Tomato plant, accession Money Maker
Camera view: bottom (45 deg); turntable rotation: 60 degrees
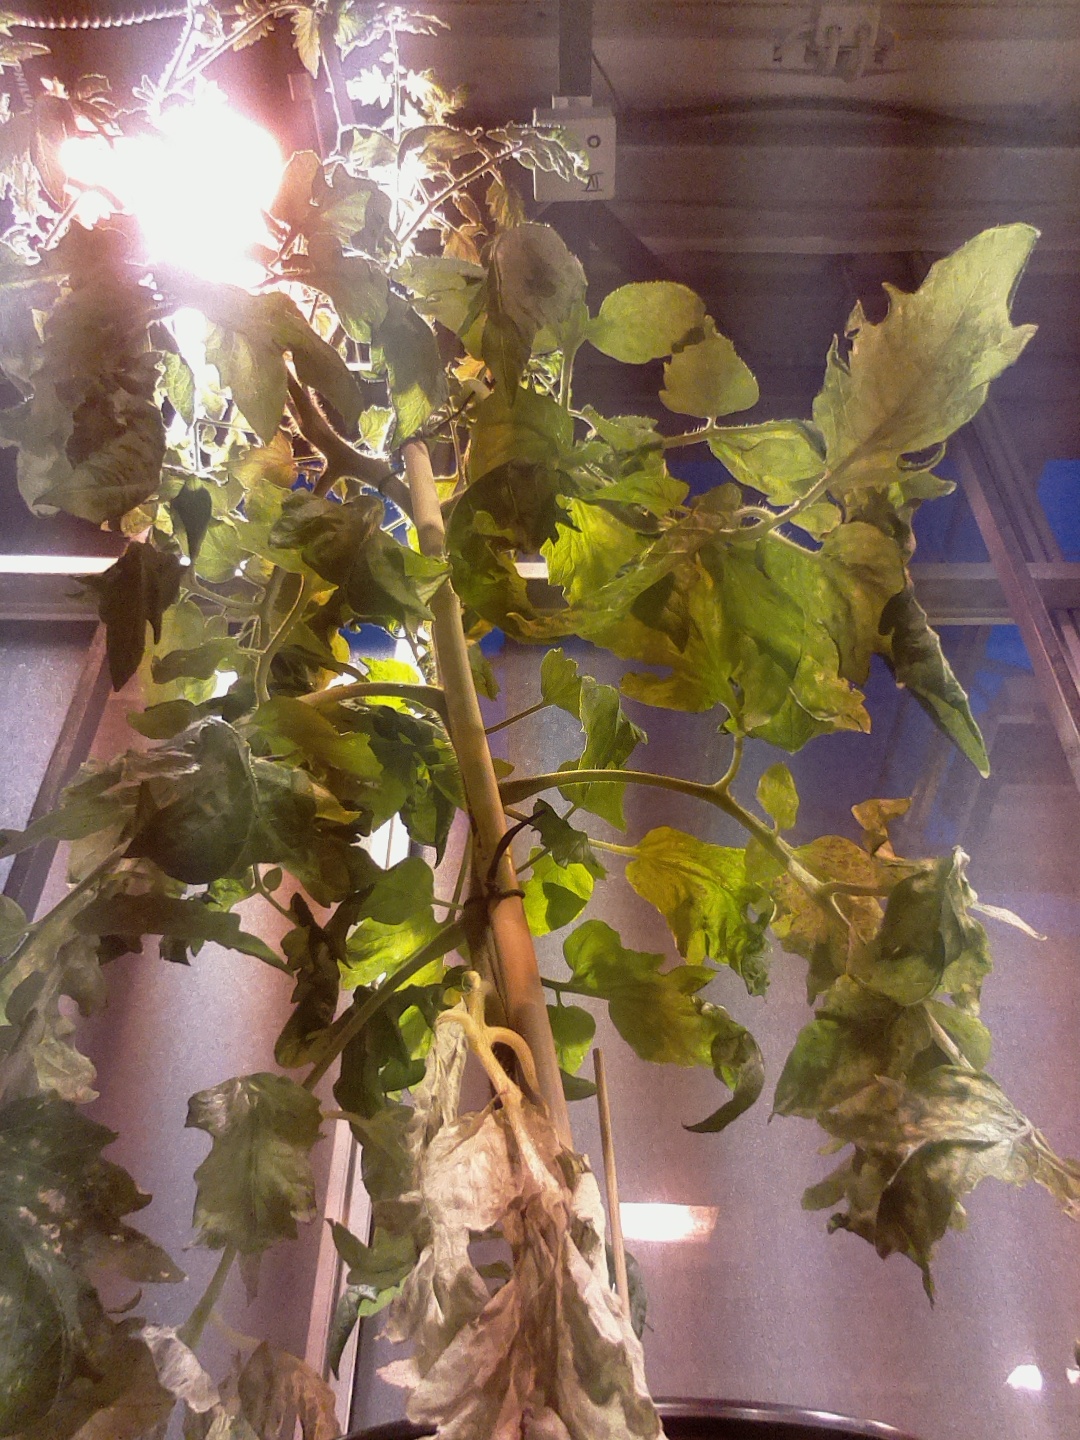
BBCH growth stage 71: 10%-20% of final fruit size